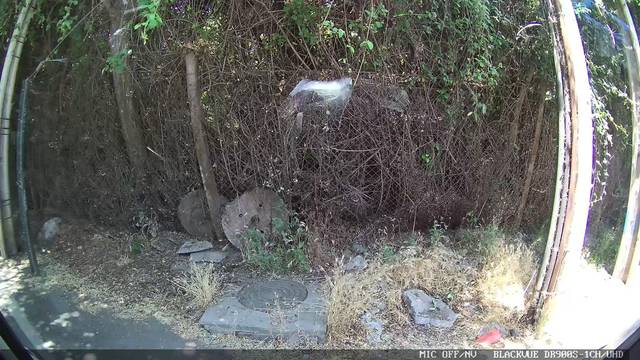
Region: Chile
Coordinates: -33.508, -70.554